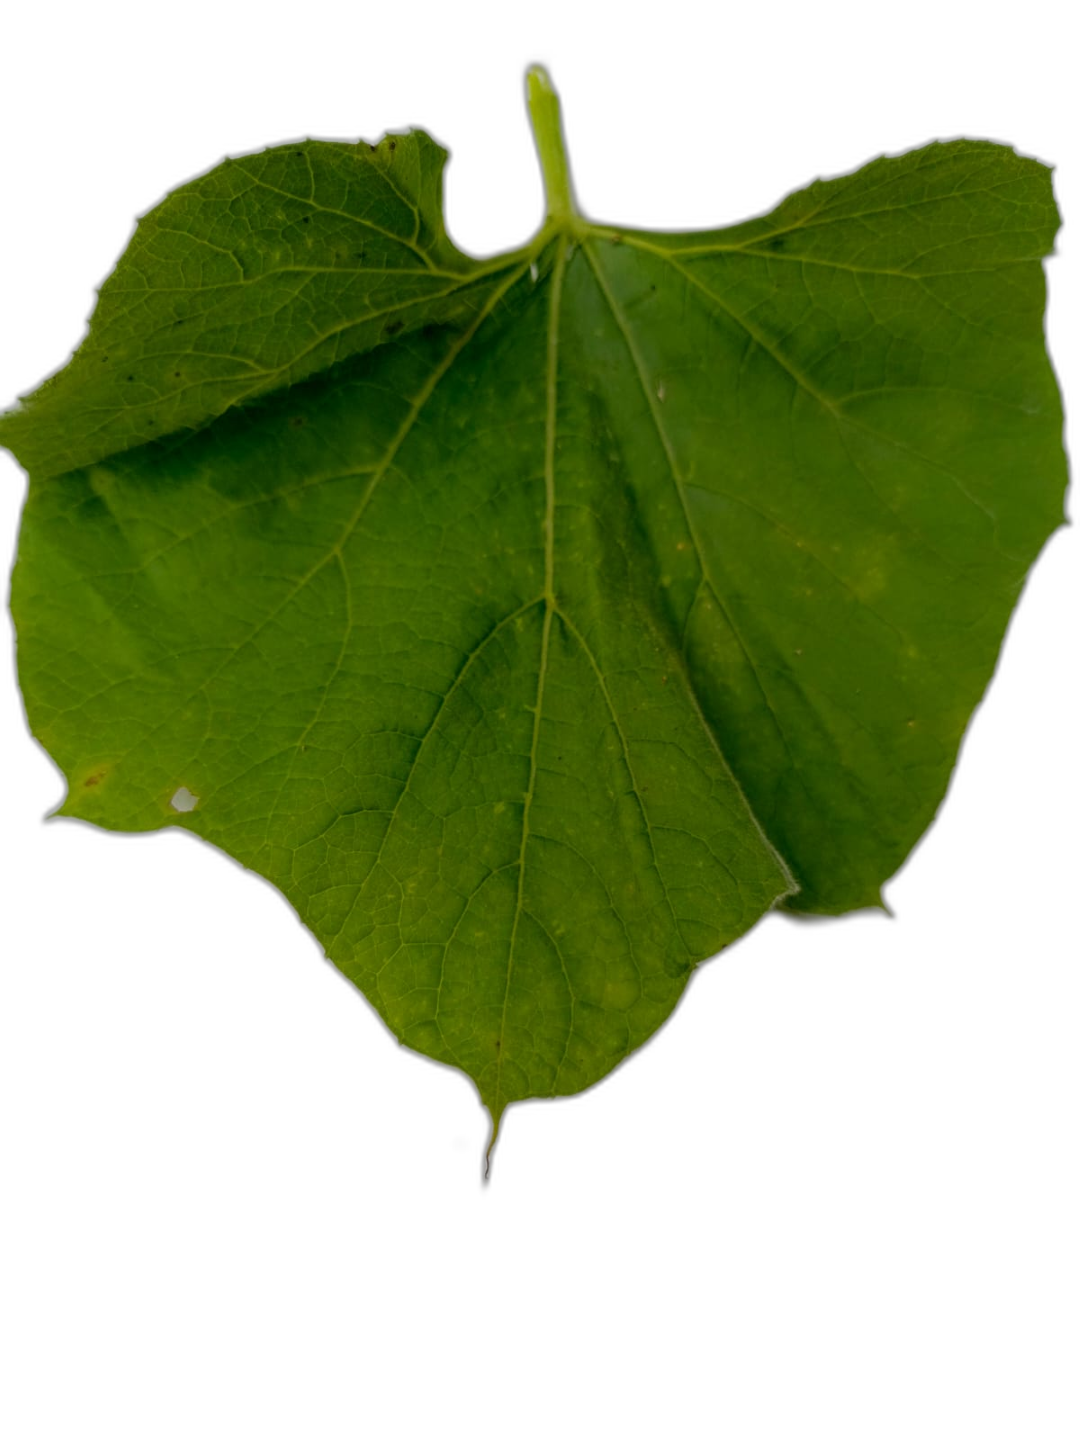
Crop: Bottle Gourd
Label: Early_Alternaria_Leaf_Blight